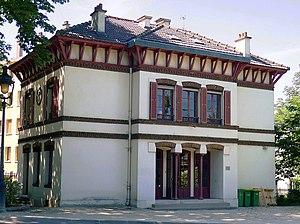
Pavillon occupé par l'Association française d'astronomie (AFA), Parc Montsouris, 17 rue Émile-Deutsch-de-La-Meurthe, Paris XIV
Le parc Montsouris est un jardin public situé dans le quartier du même nom, dans le sud de Paris, dans le 14ᵉ arrondissement. Pendant méridional du parc des Buttes-Chaumont, ce parc à l'anglaise aménagé à la fin du XIXᵉ siècle s'étend sur 15 hectares. Le parc abrite un grand nombre d'espèces d'oiseaux. Il y est planté de nombreux arbres.